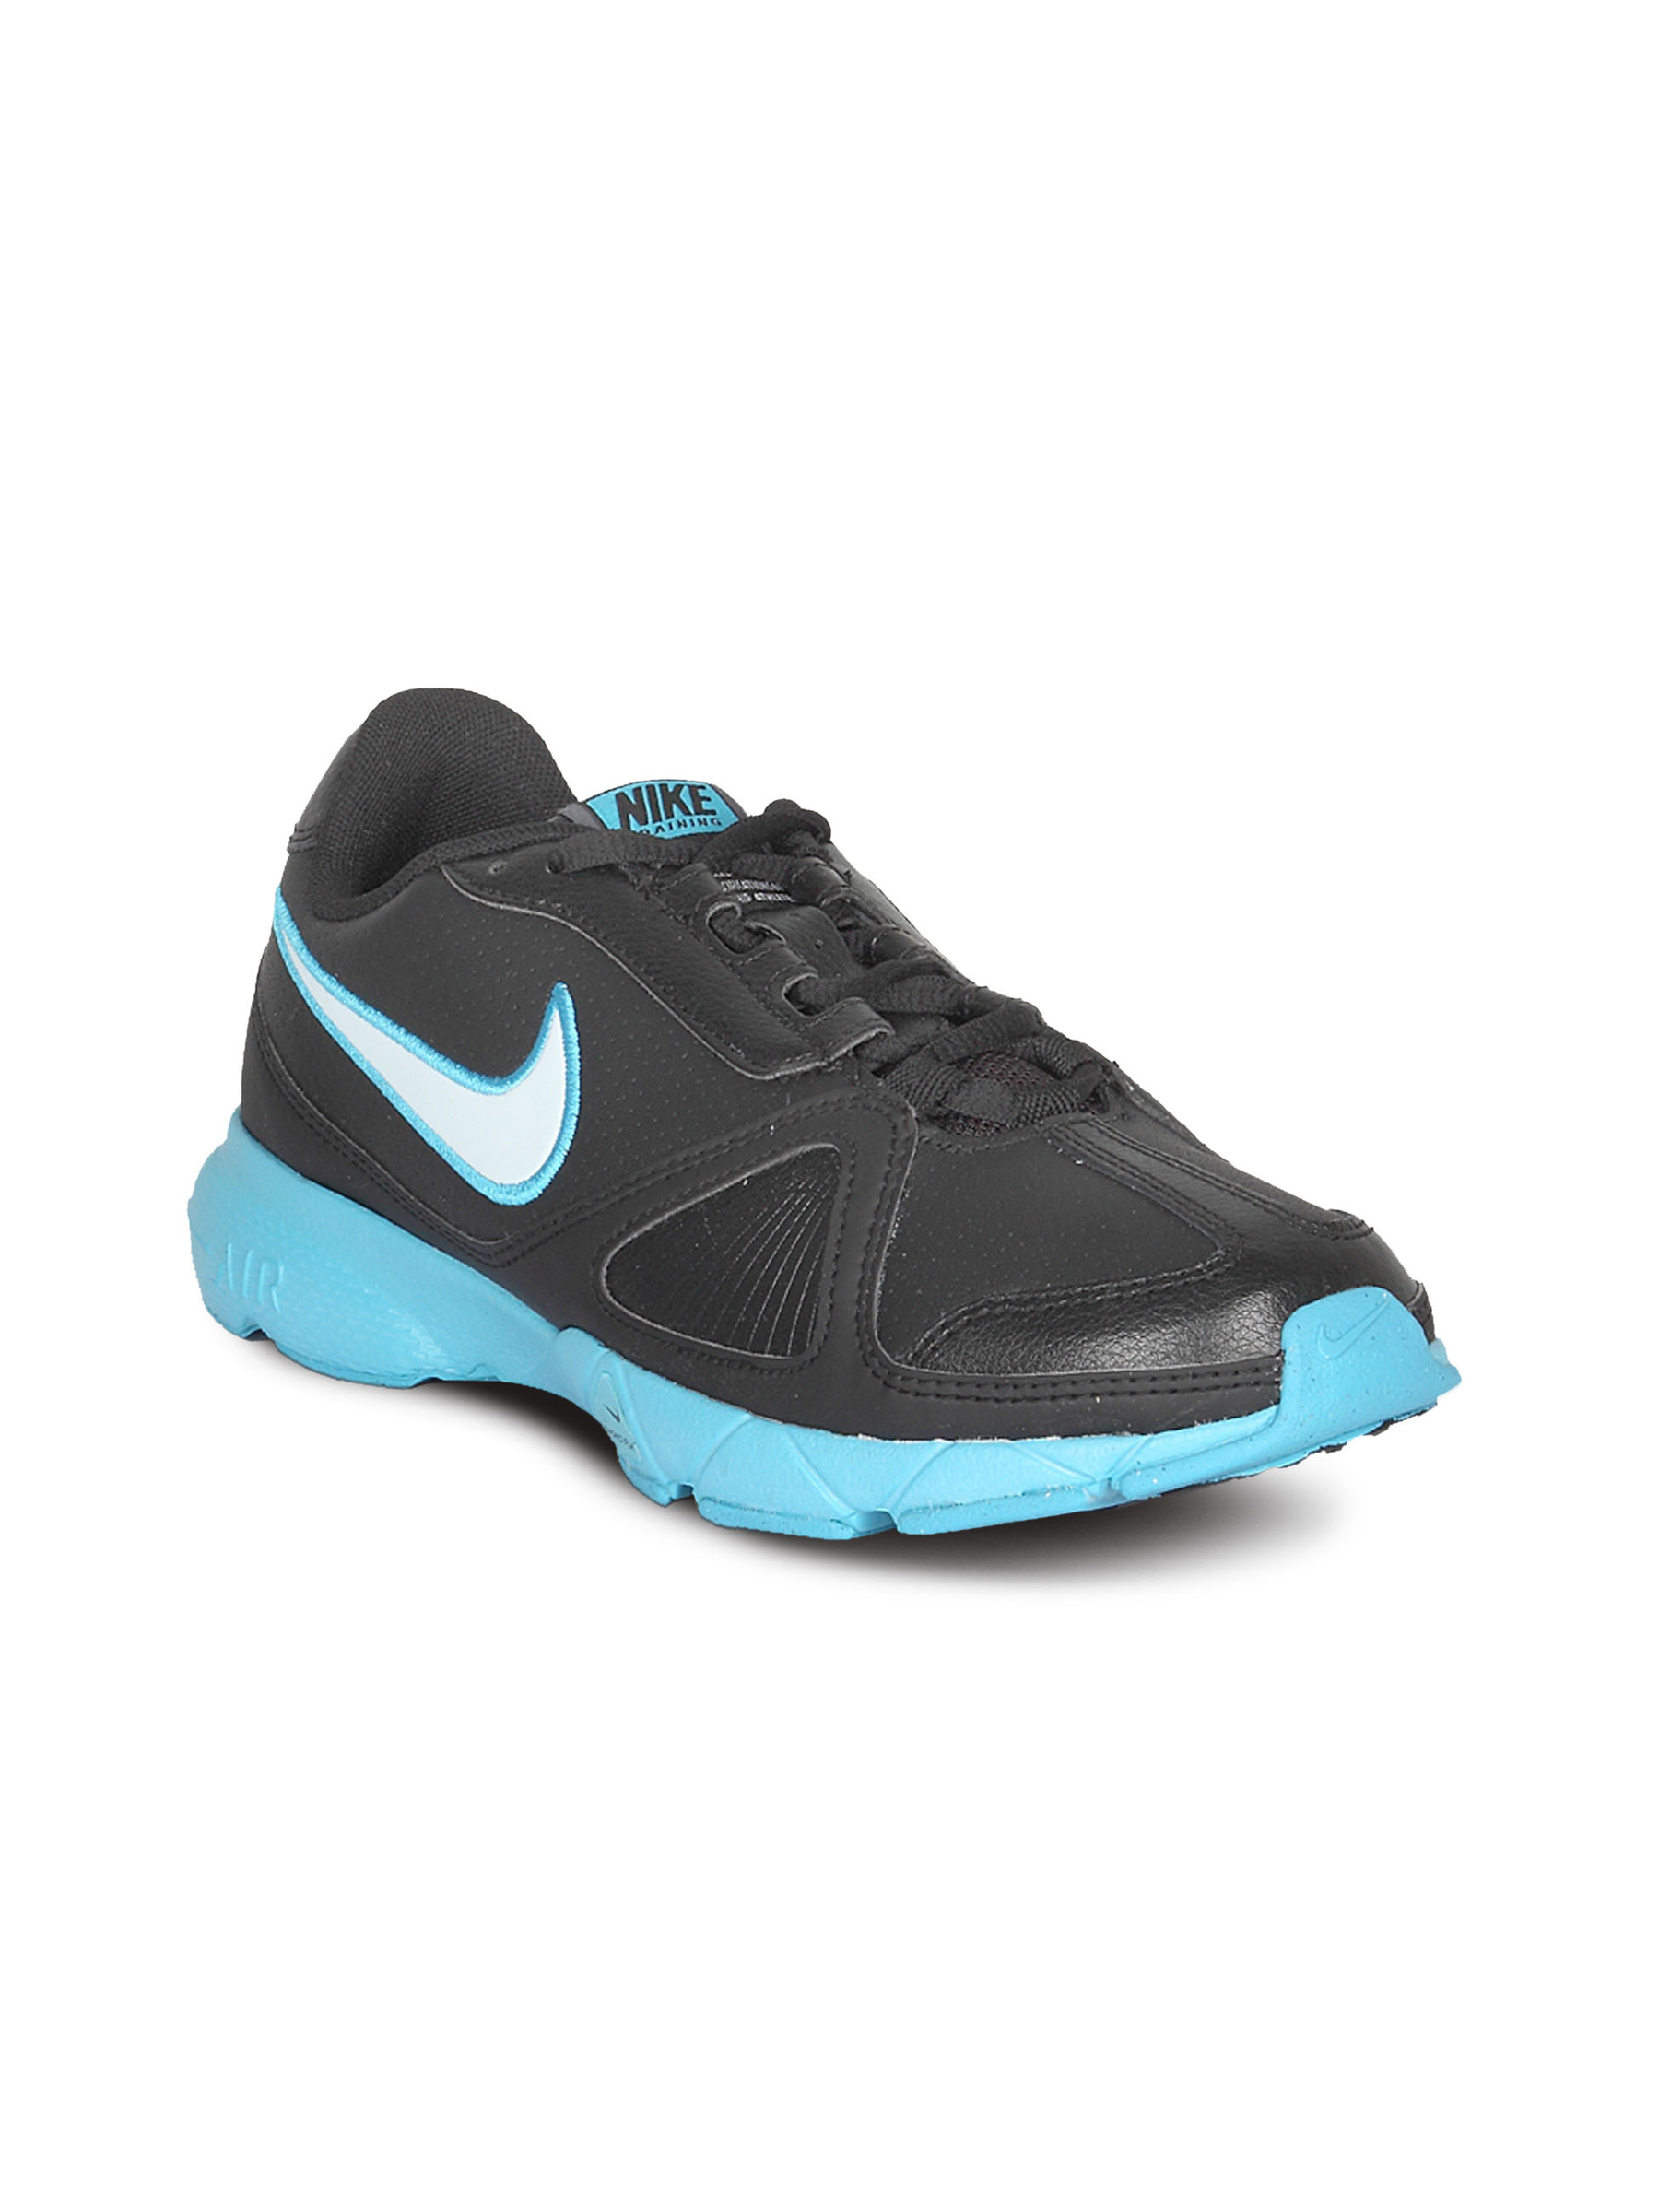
Nike Women Air Vivus Black Shoe
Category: Footwear / Shoes / Sports Shoes
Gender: Women
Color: Black
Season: Summer 2011
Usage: Sports